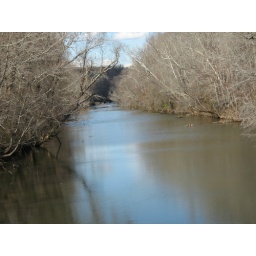
water under rustic bridge